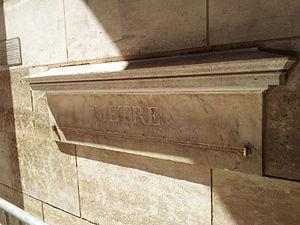
Jean Picard, dit l'abbé Picard, né le 21 juillet 1620 à La Flèche et mort le 12 octobre 1682 à Paris, est un géodésien et un astronome français.